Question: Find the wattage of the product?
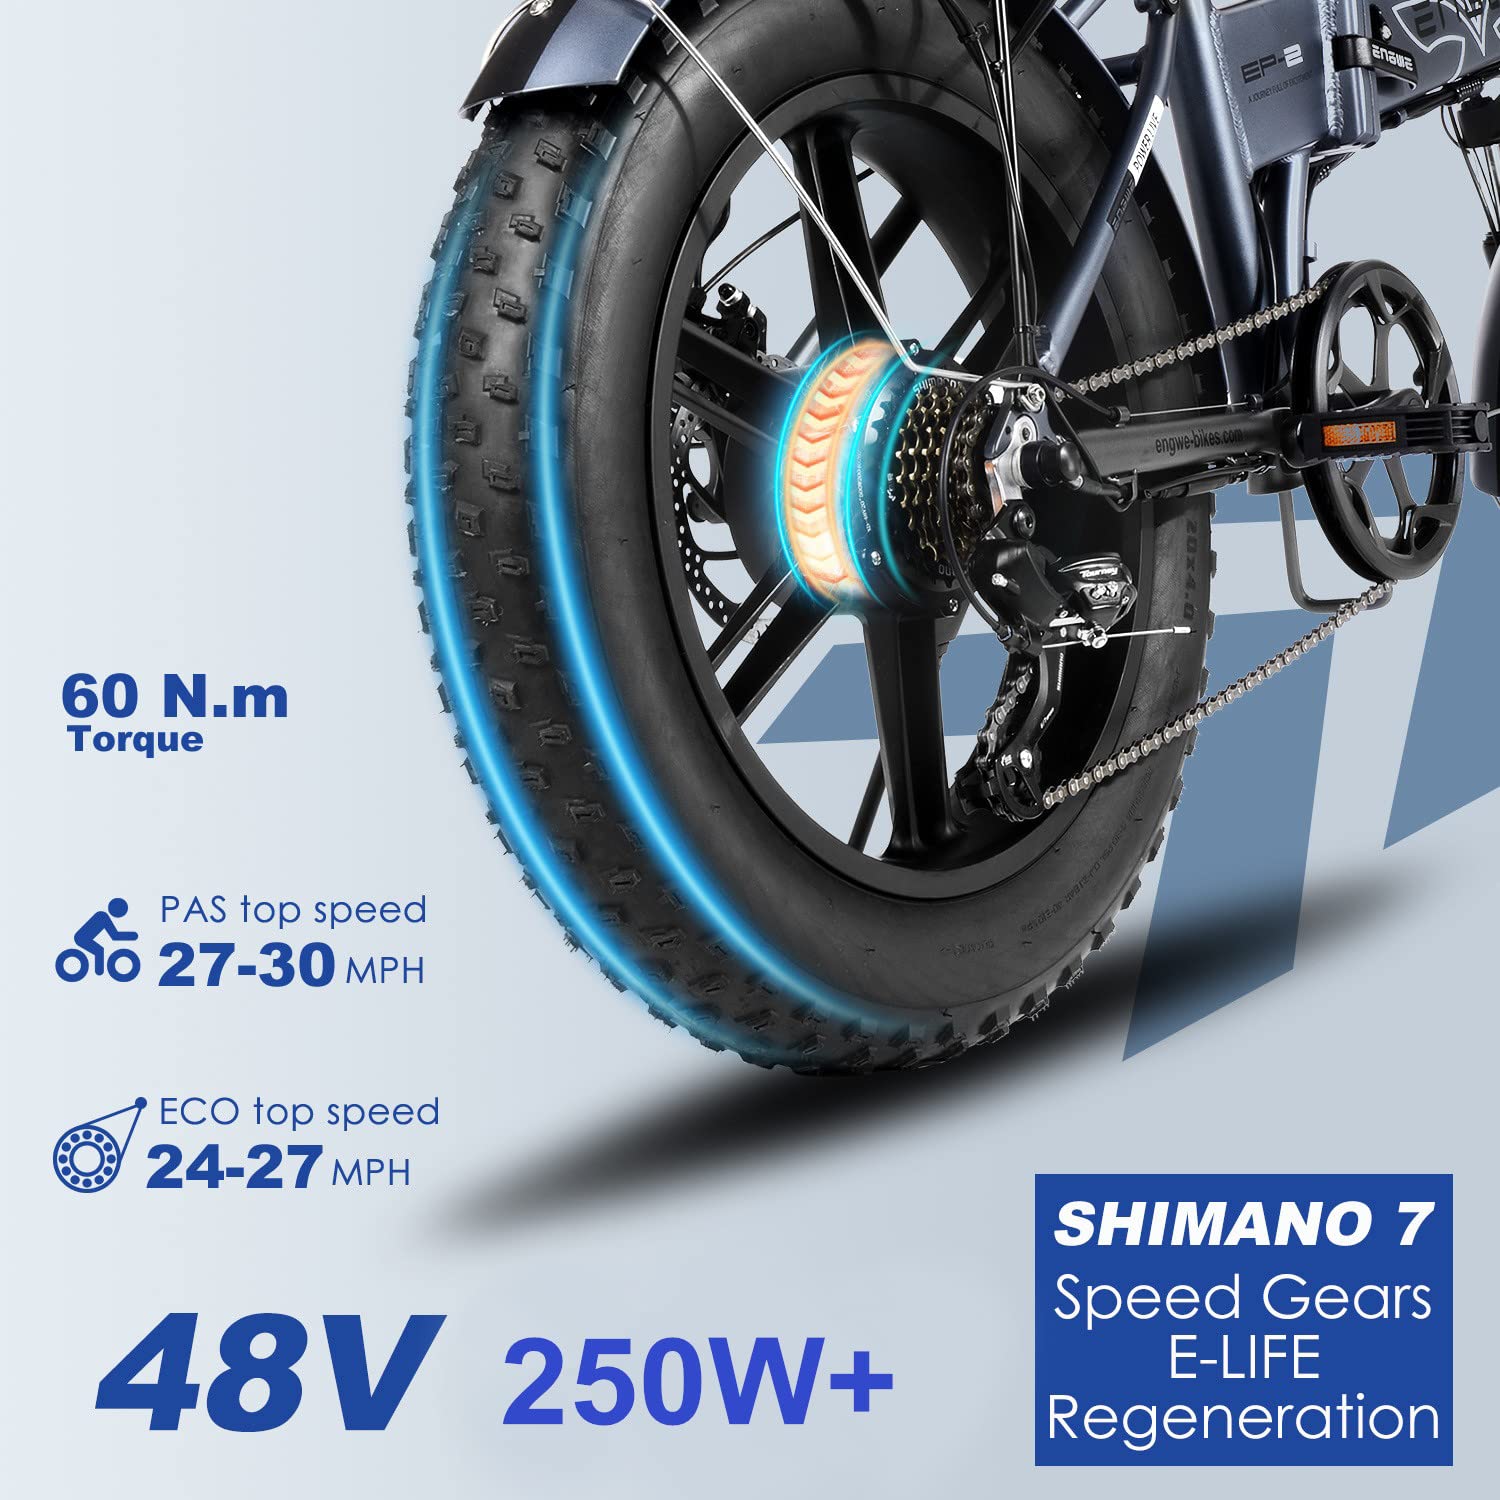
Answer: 250.0 watt